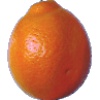
Label: Tangelo 1